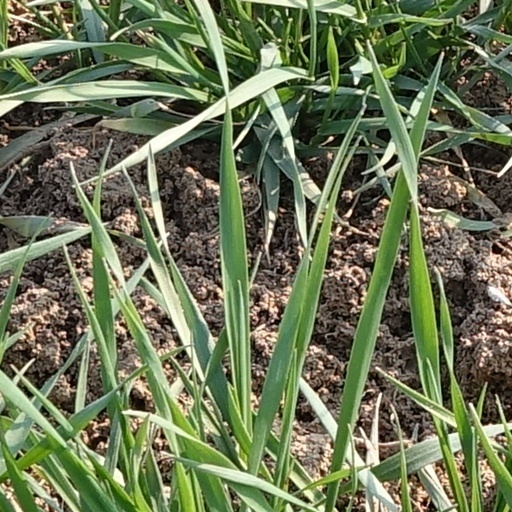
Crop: wheat